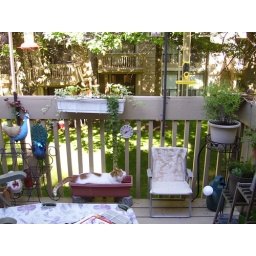
A rather busy photograh. Jasper the cat, sitting in the planter, looking up at the bird on the feeder or the bird in the bird bath.